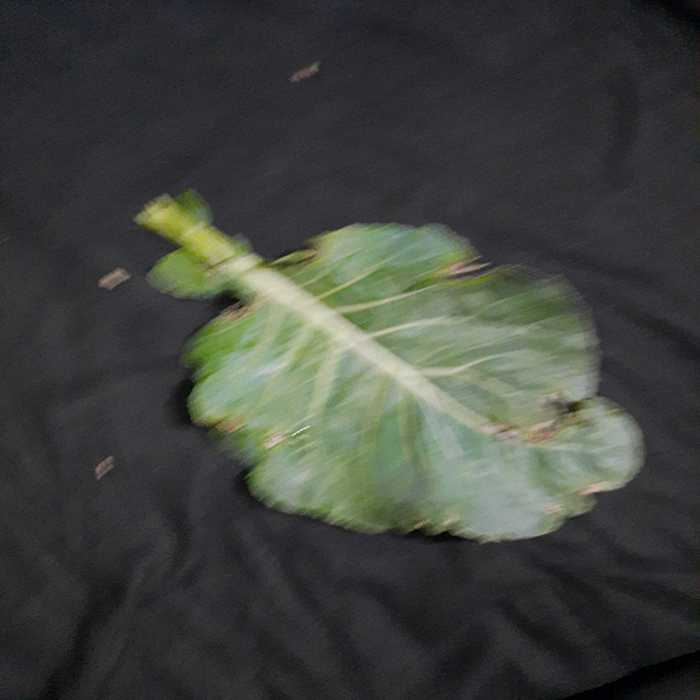
Plant: Cauliflower
Label: Downy mildew